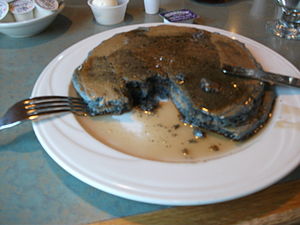
Majs / Historie
Pandekager lavet af Blå Majs
Pandekager lavet med blå majs (Hopi Corn)
Majs er en afgrøde, som spises rå, kogt, grillet med smør eller laves til cornflakes. Nogle majssorter kan anvendes til popcorn. Fodermajs bruges til husdyr.